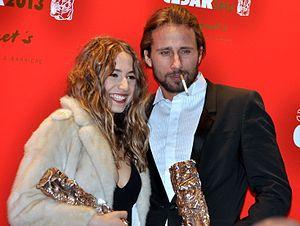
Izia Higelin et Matthias Schoenarts à la cérémonie des César
Matthias Schoenaerts [matjas skunaʁts], né le 8 décembre 1977 à Anvers, est un acteur et graffeur belge.